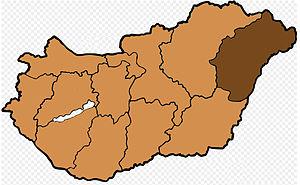
Le diocèse de Debrecen-Nyíregyháza est situé à l'est de la Hongrie autour de la ville de Debrecen.